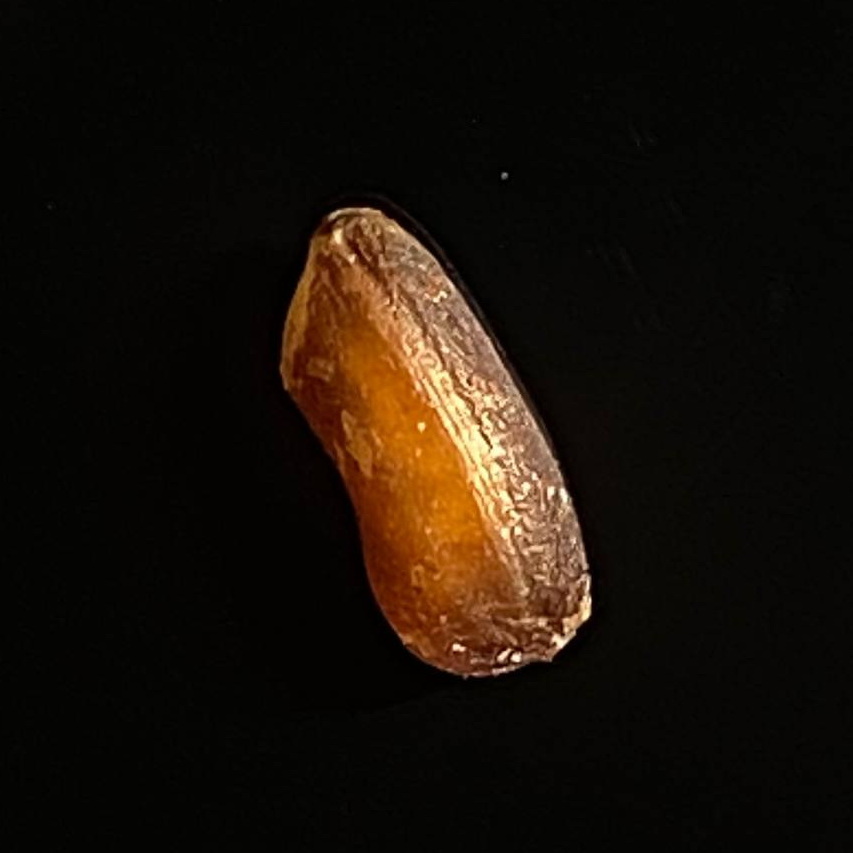
Rice variety: Lal_Biroi